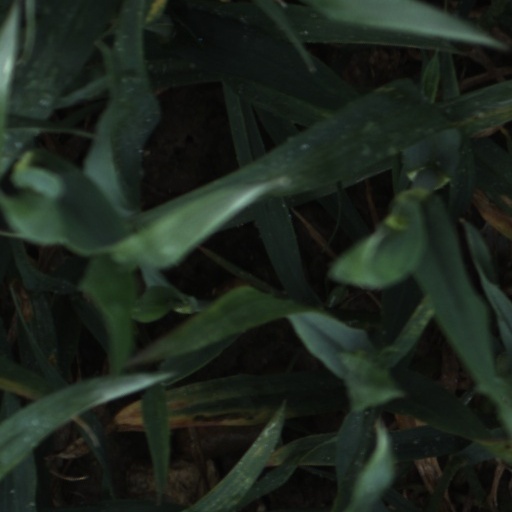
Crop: wheat